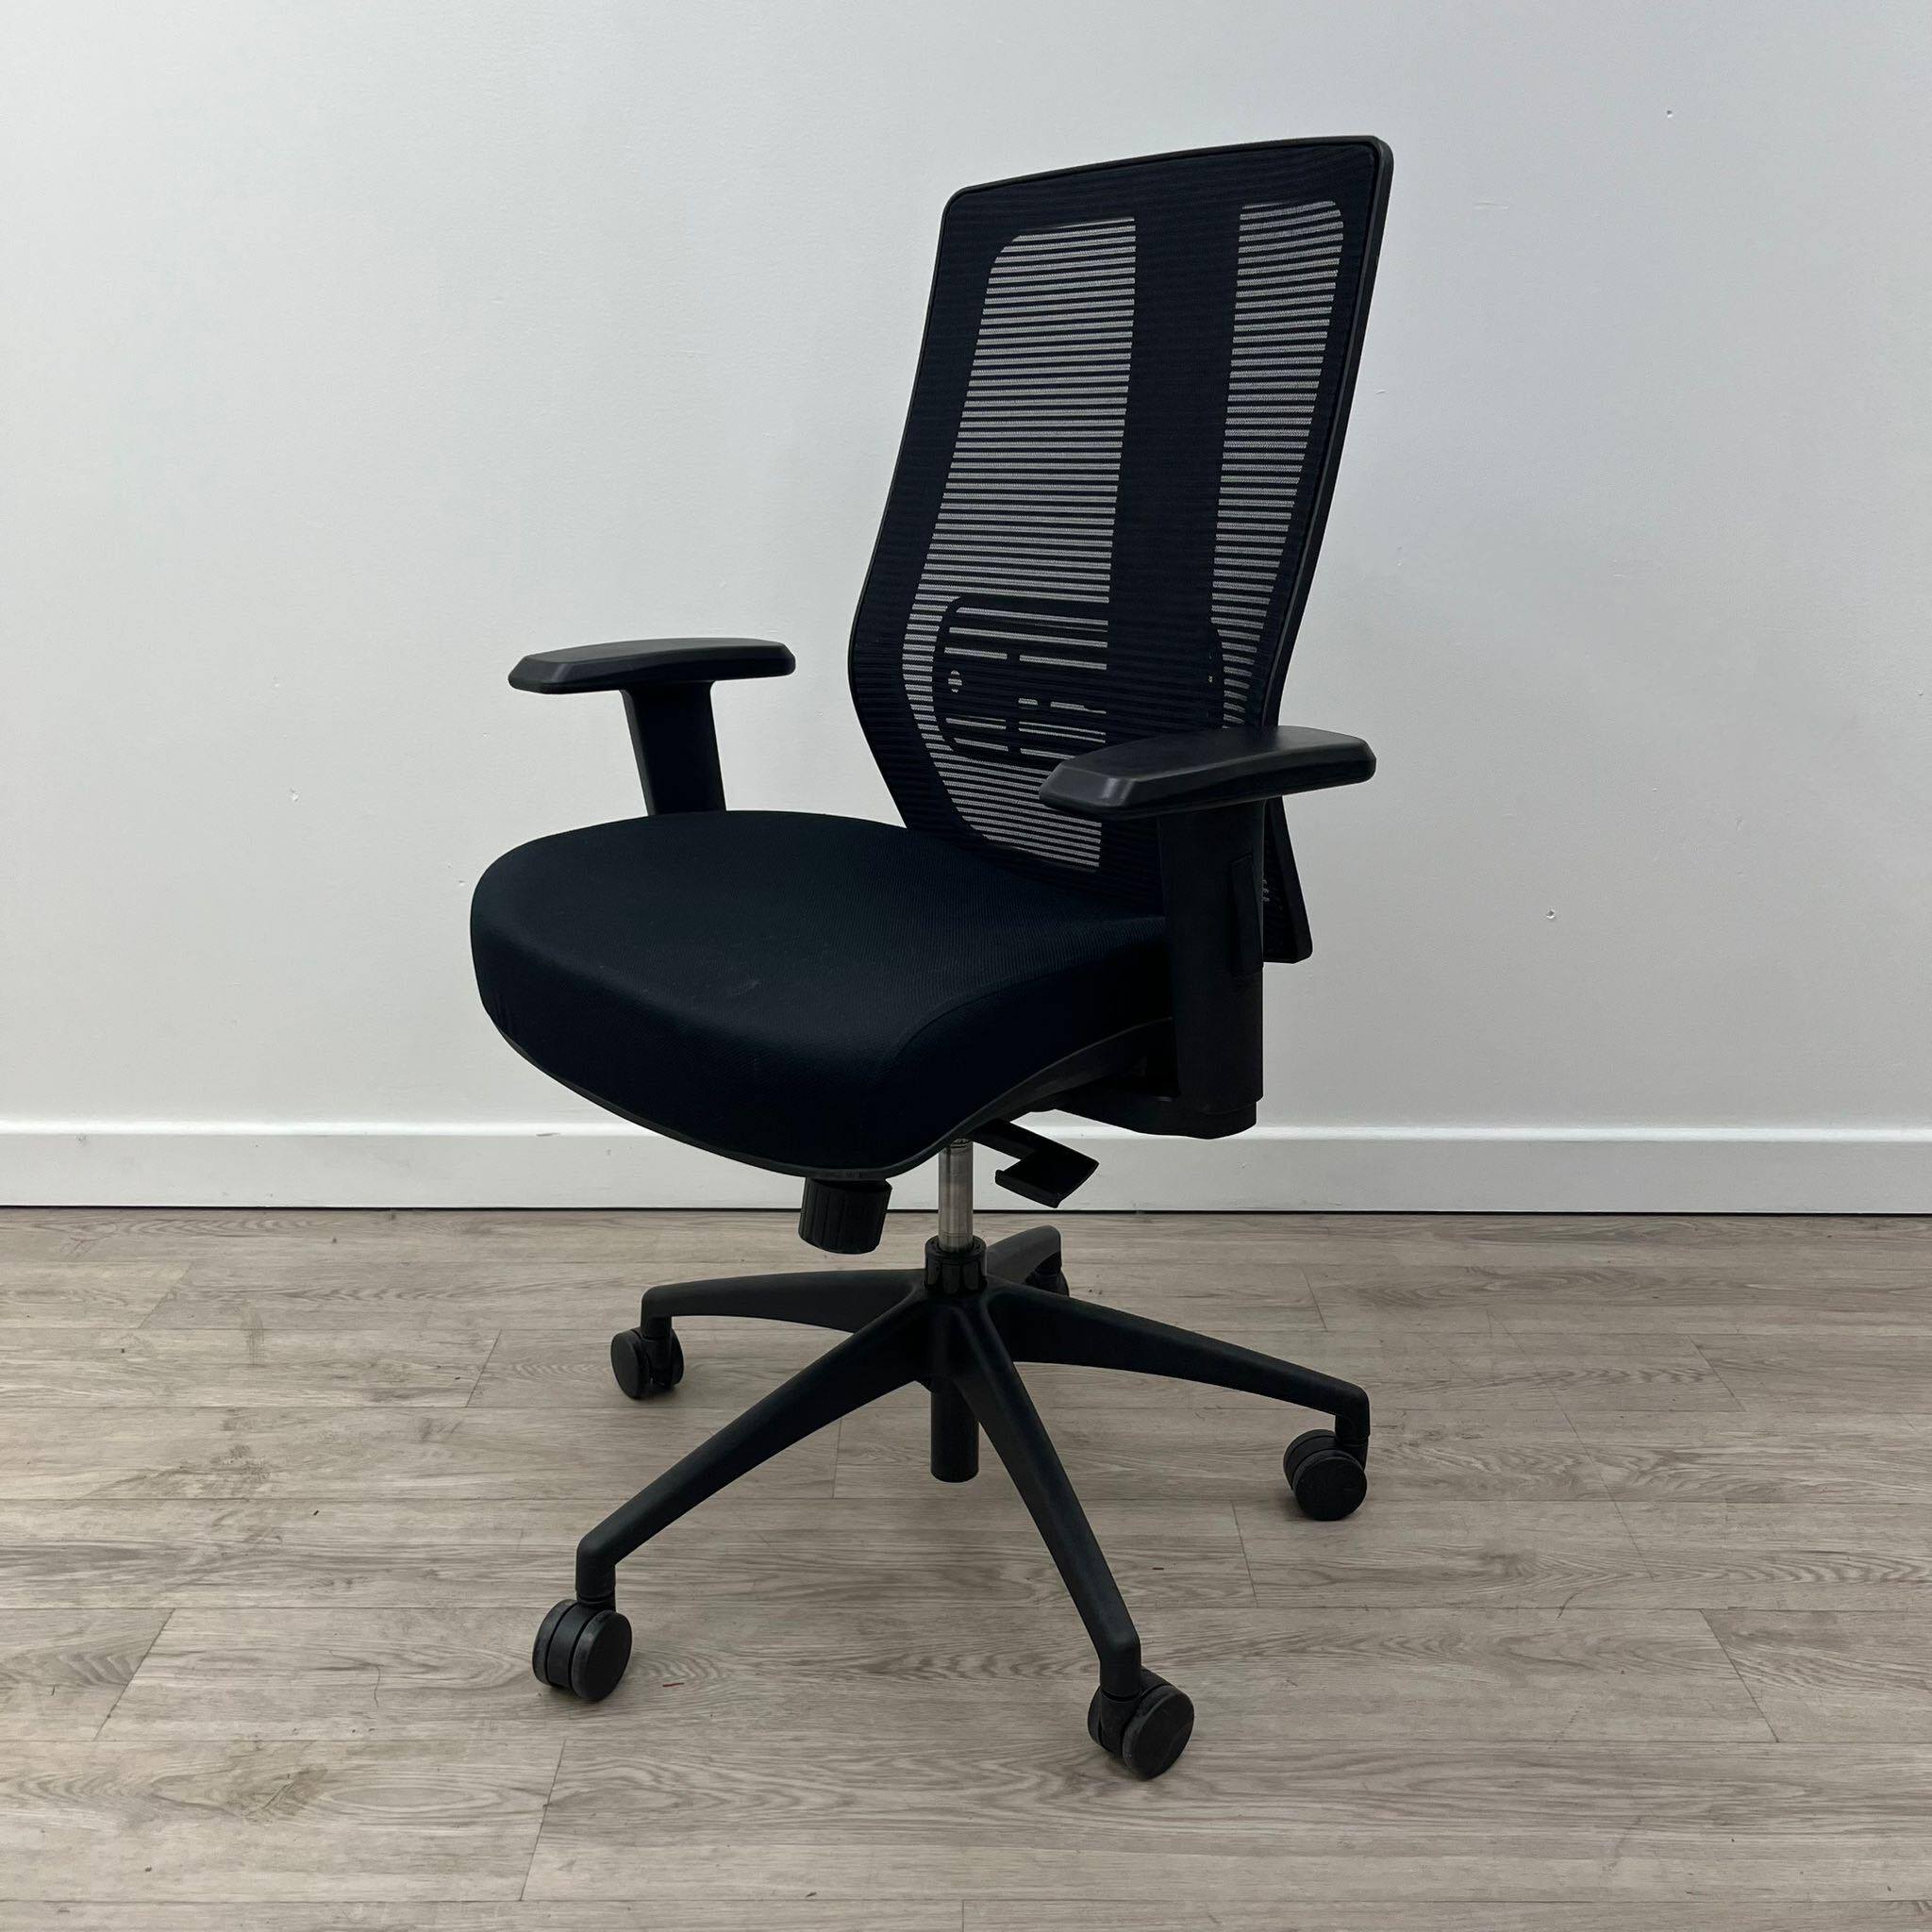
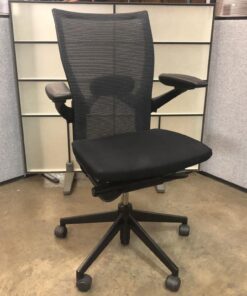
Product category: items_chair
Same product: no